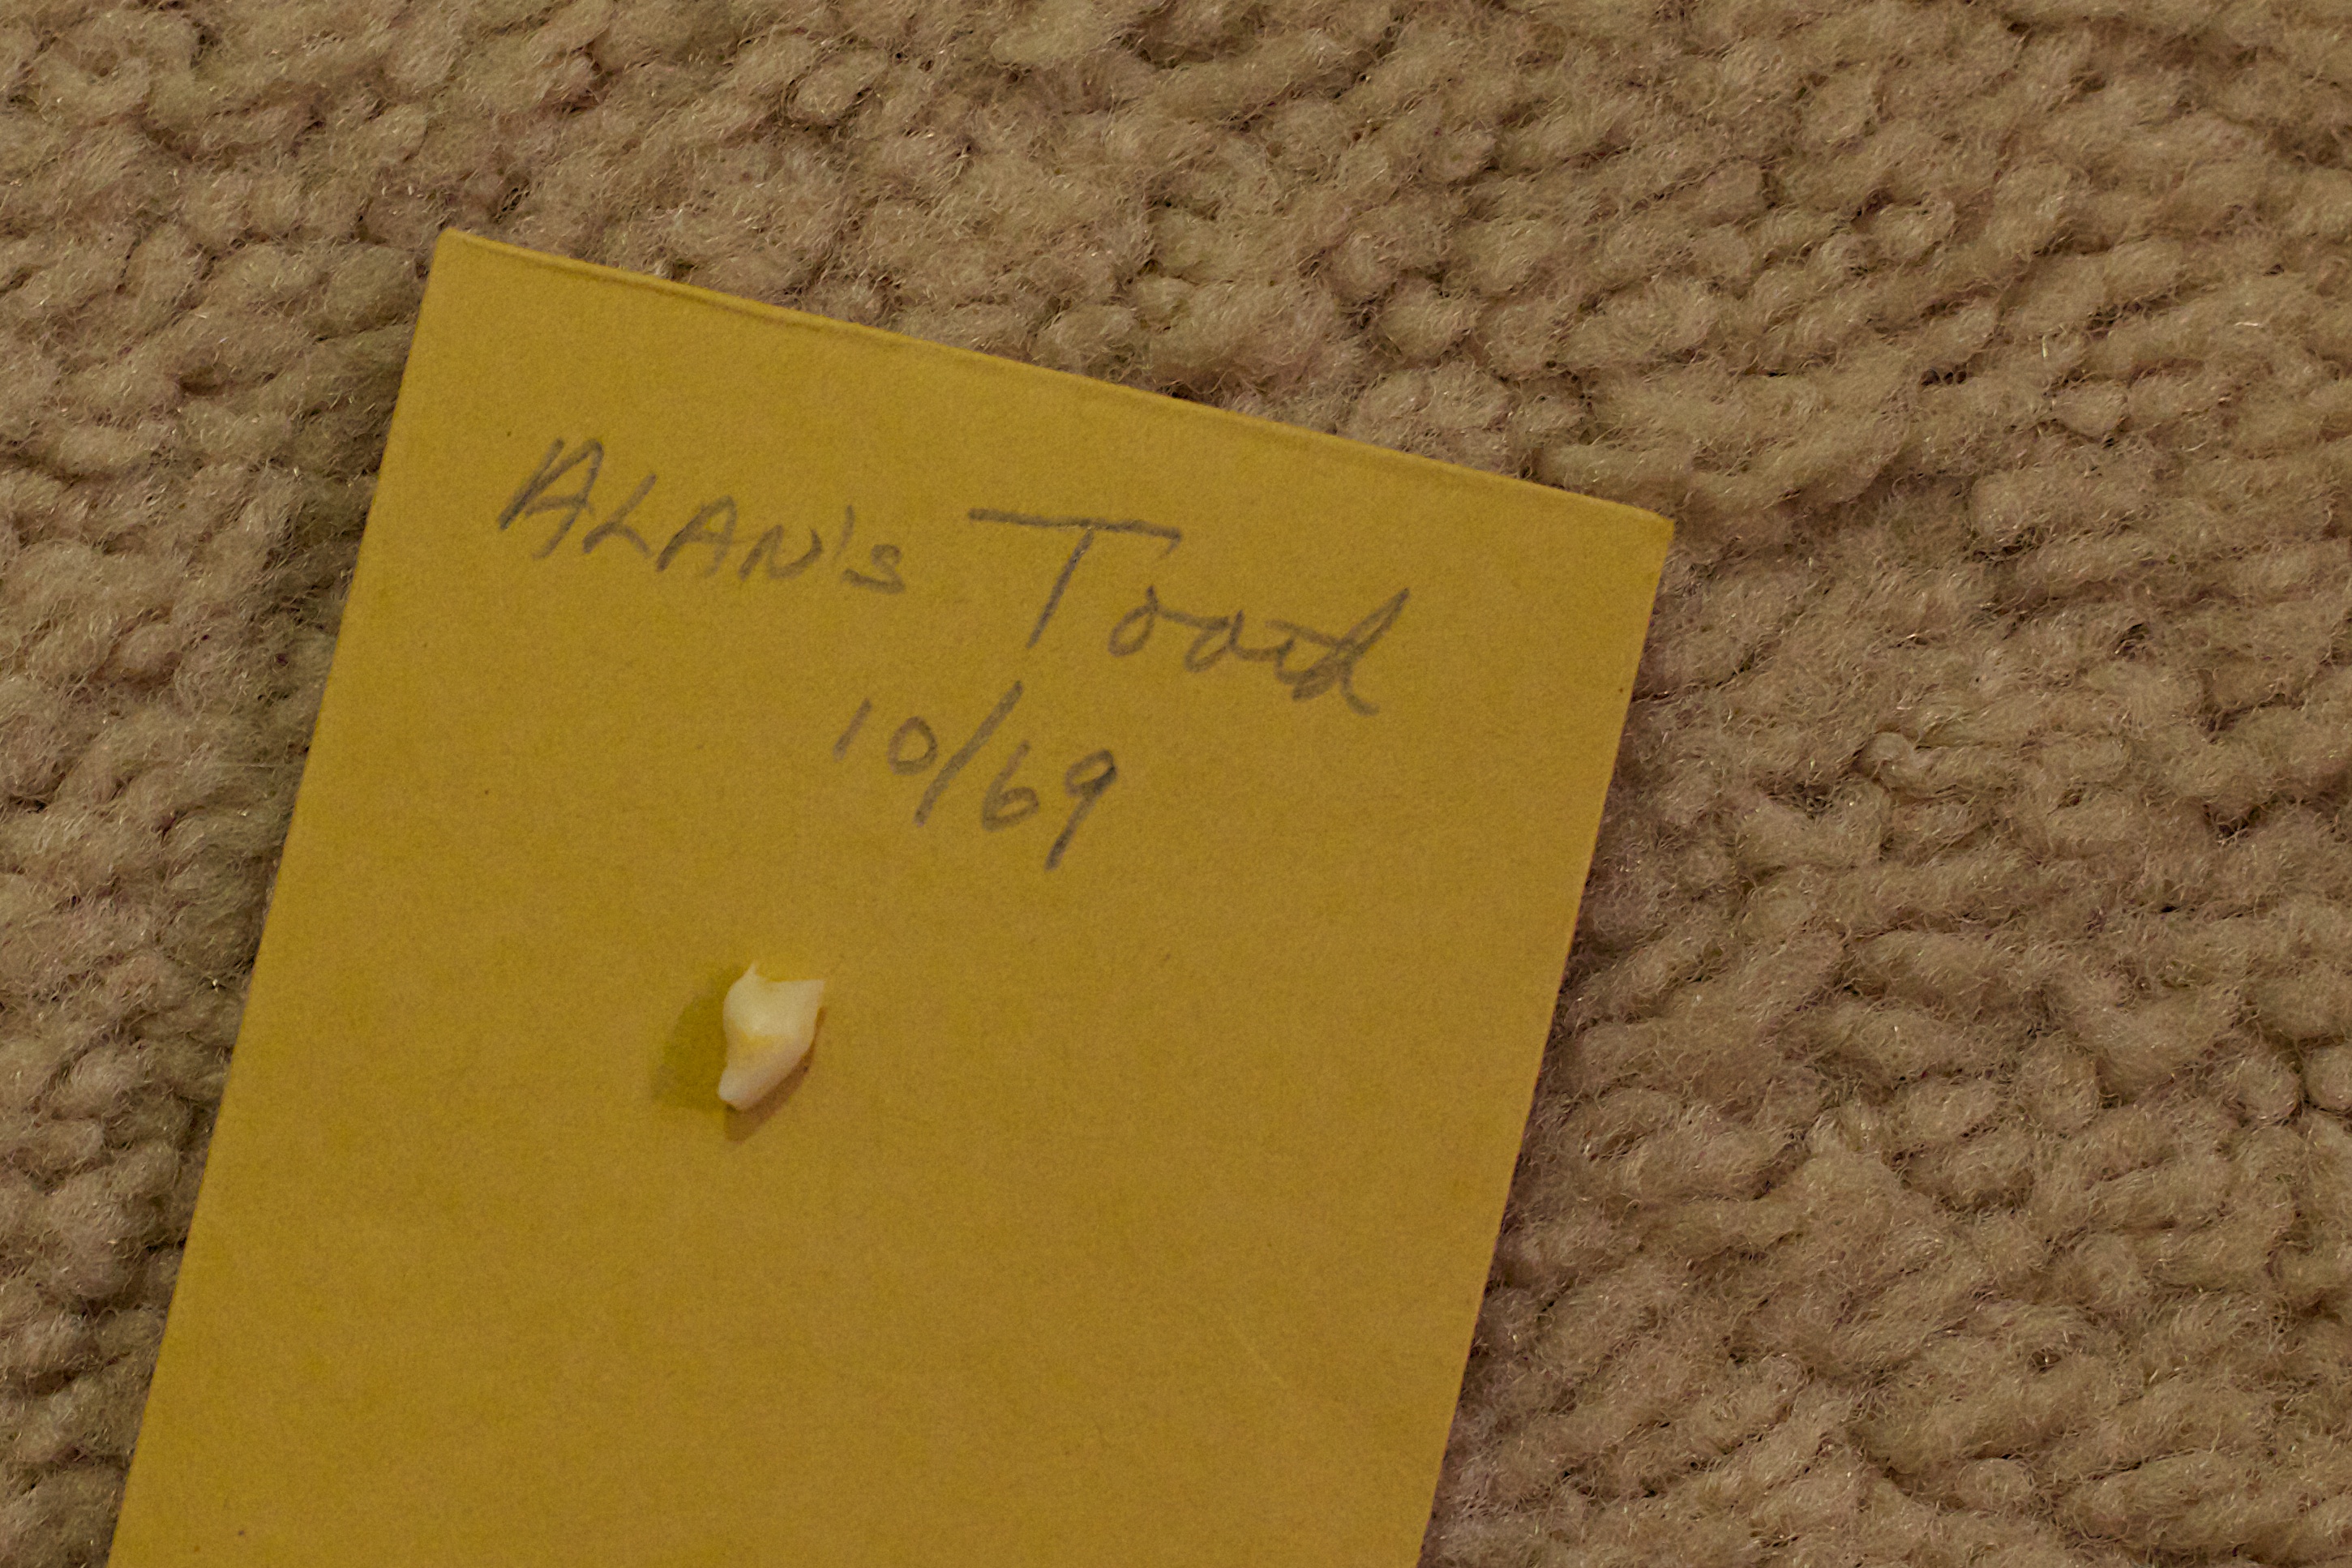
writing, wood, number, yellow, material, label, text, odyssey